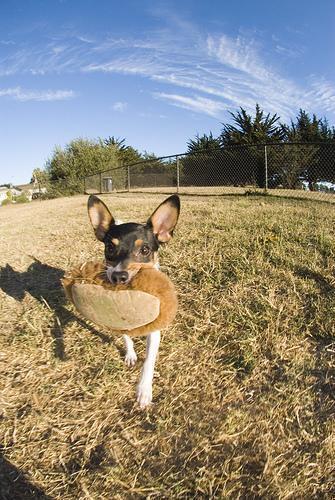
toy_terrier